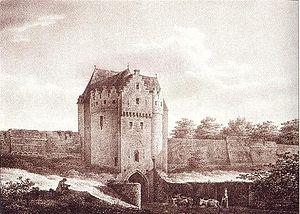
La porte de Schaerbeek à la fin du XVIIIe siècle.
Sous l'appellation Porte de Bruxelles sont désignées à la fois, les portes défensives médiévales, et les portes d'octroi de la ville historique de Bruxelles.
La porte de Schaerbeek est une des anciennes portes faisant partie de la seconde enceinte de Bruxelles. Construite au XIVᵉ siècle, renforcée au XVIᵉ siècle, elle fut détruite en 1784.